Succession of the Roman Empire

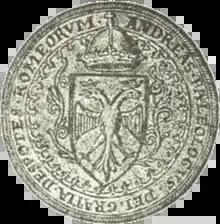
Seal of Andreas Palaiologos, late 15th century. The Latin inscription translates as "Andreas Palaiologos by the Grace of God Despot of the Romans"

The Fourth Crusade and sack of Constantinople in 1204 marked a major rupture in the history of the Eastern Roman/Byzantine Empire, and opened a period of fragmentation and competing claims of Imperial legitimacy. The crusading (Latin) invaders divided most of the Empire among themselves by a formal treaty of partition, under which the Latin Empire of Constantinople's direct rule did not extend greatly further than the city itself. It included the Straits and their immediate hinterland, e.g. Adrianople and Nicomedia, but neither Salonica nor Nicaea. Other territories of the former Empire were not conquered by the Latin crusaders, and remained held by various holdovers of the former (Greek) Empire.